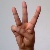
The image shows a hand gesture representing the letter 'W' in Indian Sign Language.